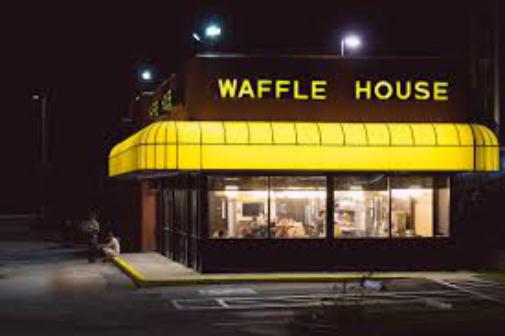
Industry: Food